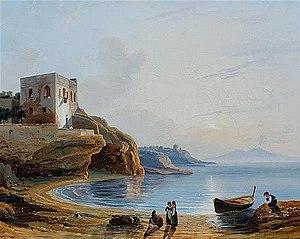
Gabriele Smargiassi, Paysage napolitain (1830), 30 x 40 cm, collection particulière. Vente Tajan, Paris, 16 décembre 2014.